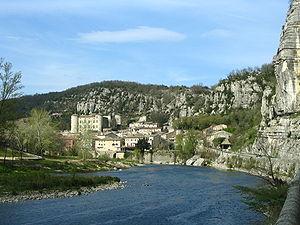
Cet article recense les localités qui adhèrent à l'association Les Plus Beaux Villages de France.
L’Ardèche est une rivière du sud de la France, affluent droit du Rhône. Elle a donné son nom au département qu’elle arrose, mais son bassin versant concerne aussi les départements de la Lozère et du Gard.